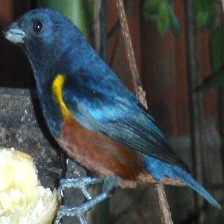
Species: CHESTNET BELLIED EUPHONIA
Scientific name: EUPHONIA PECTORALIS